Abraham Arnold

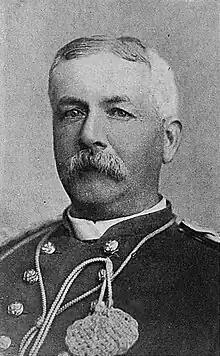

Abraham Kerns Arnold (March 24, 1837 – November 23, 1901) was a U.S. Cavalry officer during the American Civil War and, while a captain in the 5th U.S. Cavalry, received the Medal of Honor for leading ""a gallant charge against a superior force of the enemy, extricated his command from a perilous position in which it had been ordered"" against Confederate forces at Davenport Bridge, Virginia, on May 10, 1864.